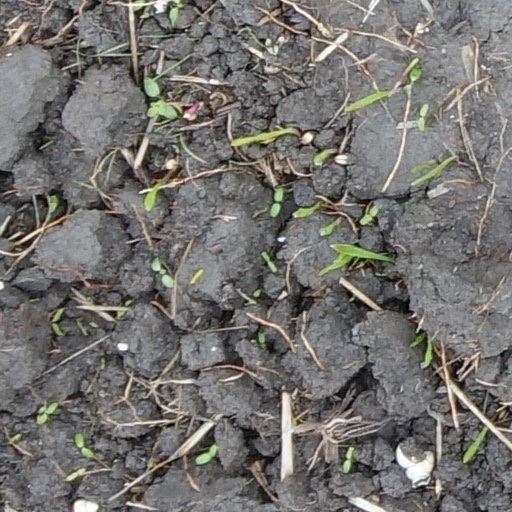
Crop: wheat